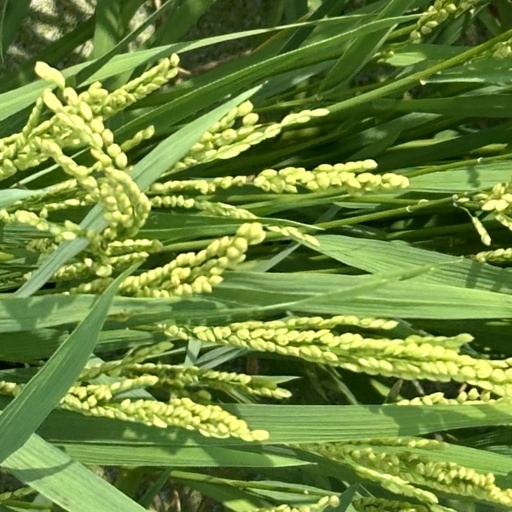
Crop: rice